Leliegracht

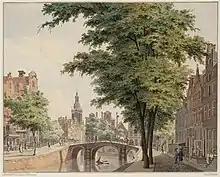
Leliegracht by Hendrik Keun (1738–87)

The canal was dug after 1612 when the canal belt was created south of the Brouwersgracht. The remains of a lock can be recognized on the Prinsengracht side. That lock was necessary because the water of the Prinsengracht (along with the rest of the Jordaan Canals) remained at the polder level, while the water level in the Leliegracht, Keizersgracht and Herengracht was at the higher city level.